The Great American Bash (1988)

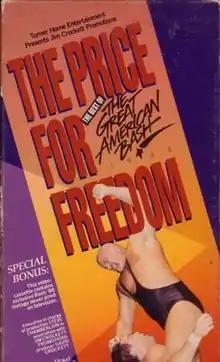
VHS cover featuring Nikita Koloff and Tully Blanchard

The 1988 Great American Bash was the fourth annual Great American Bash professional wrestling event produced by the National Wrestling Alliance's (NWA) Jim Crockett Promotions (JCP). It was the first Great American Bash event to air on pay-per-view (PPV), as the previous events aired on closed-circuit television. The event took place on July 10, 1988, at the Baltimore Arena in Baltimore, Maryland. This was the final NWA event produced by JCP and the third and final NWA event to be produced as a pay-per-view, as JCP was purchased by Turner Broadcasting System in November 1988 and was rebranded as World Championship Wrestling (WCW). This was also the first Pay Per View produced under the Turner Home Entertainment banner as the other two events (Starrcade '87 and the Bunkhouse Stampede Finals in January 1988) were produced by The Wrestling Network.